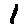
Label: 1